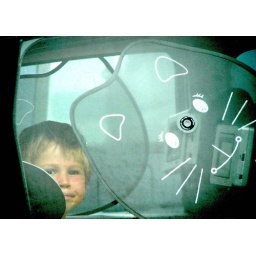
boy in car